Helen Mirren

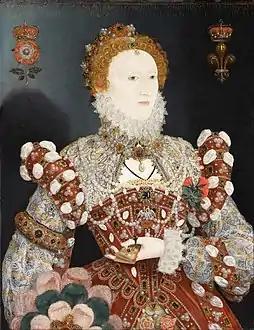
Mirren won the Primetime Emmy Award for portraying Elizabeth I in the HBO limited series of the same name in 2005

Mirren portrayed Ayn Rand in the television film, "The Passion of Ayn Rand" (1999), where her performance won her an Emmy; "Door to Door" (2002); and "The Roman Spring of Mrs. Stone" (2003). At the National Theatre in November 2003 she again won praise playing Christine Mannon ("defiantly cool, camp and skittish", "Evening Standard"; "glows with mature sexual allure", "Daily Telegraph") in a revival of Eugene O'Neill's "Mourning Becomes Electra" directed by Howard Davies. "This production was one of the best experiences of my professional life, The play was four and a half hours long, and I have never known that kind of response from an audience ... It was the serendipity of a beautifully cast play, with great design and direction, It will be hard to be in anything better." She played the title role in Jean Racine's "Phèdre" at the National in 2009, in a production directed by Nicholas Hytner. The production was also staged at the Epidaurus amphitheatre on 11 and 12 July 2009.